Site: brandenburg
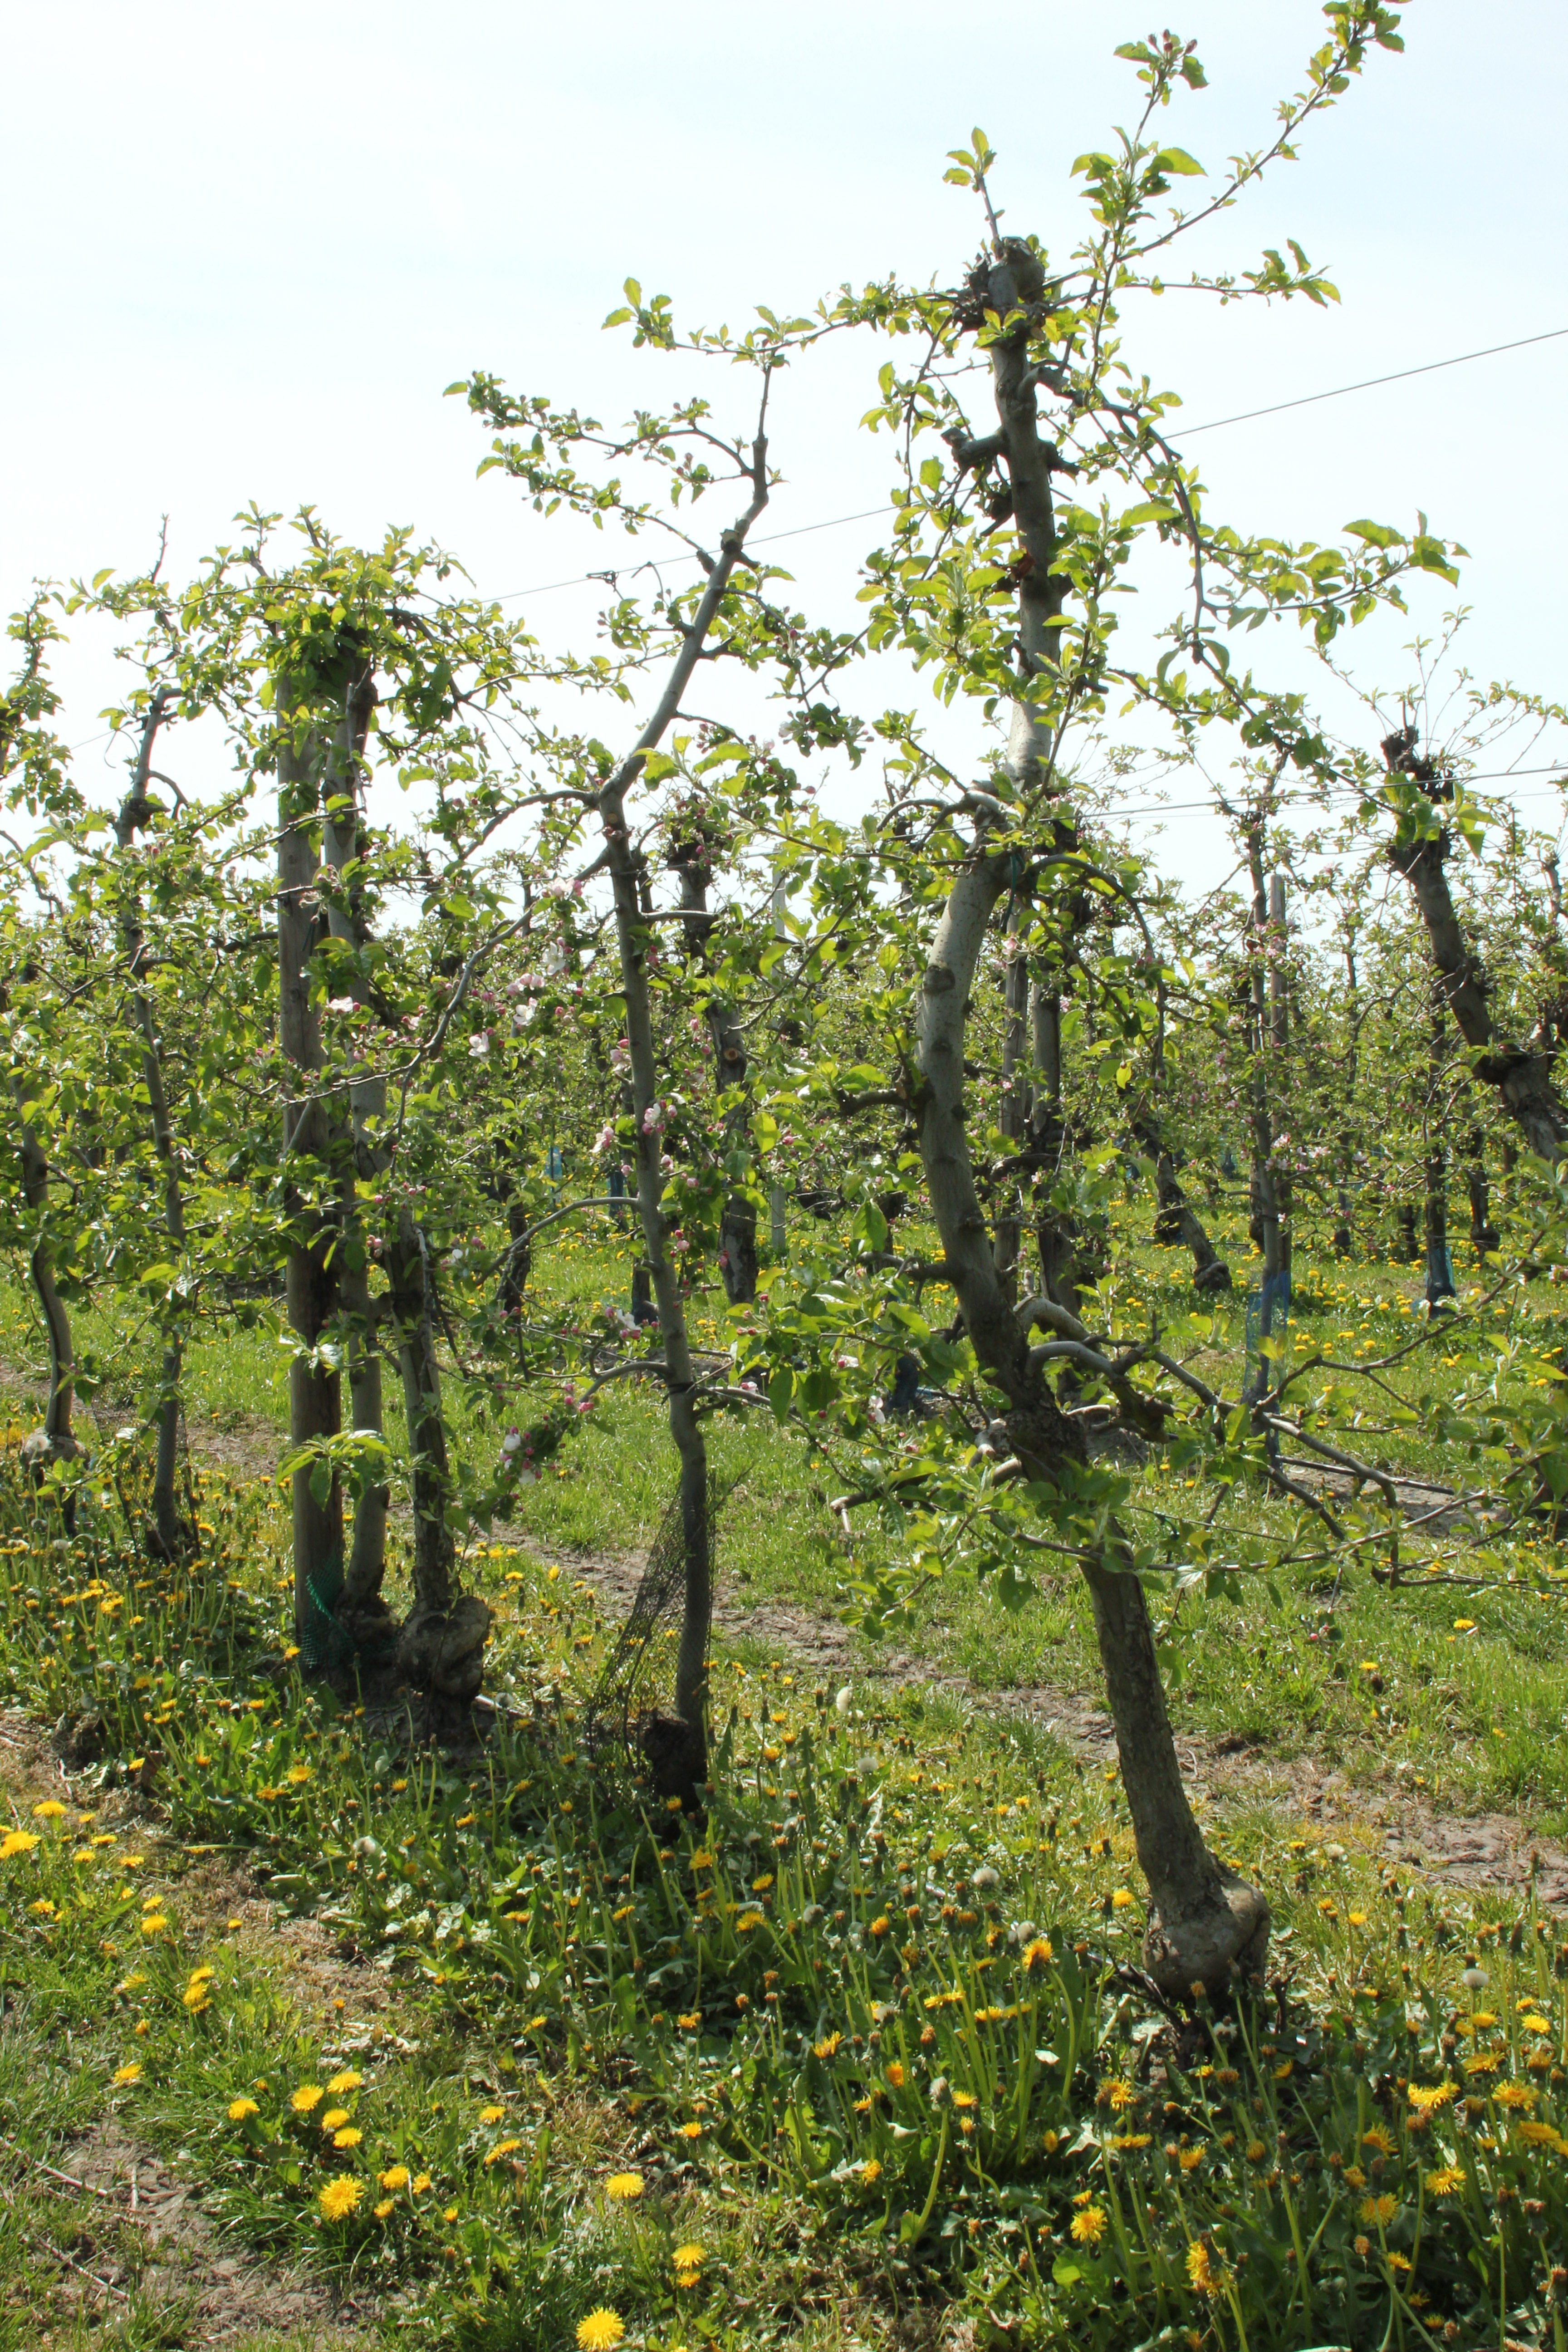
Growth stage (BBCH 60): Flowering